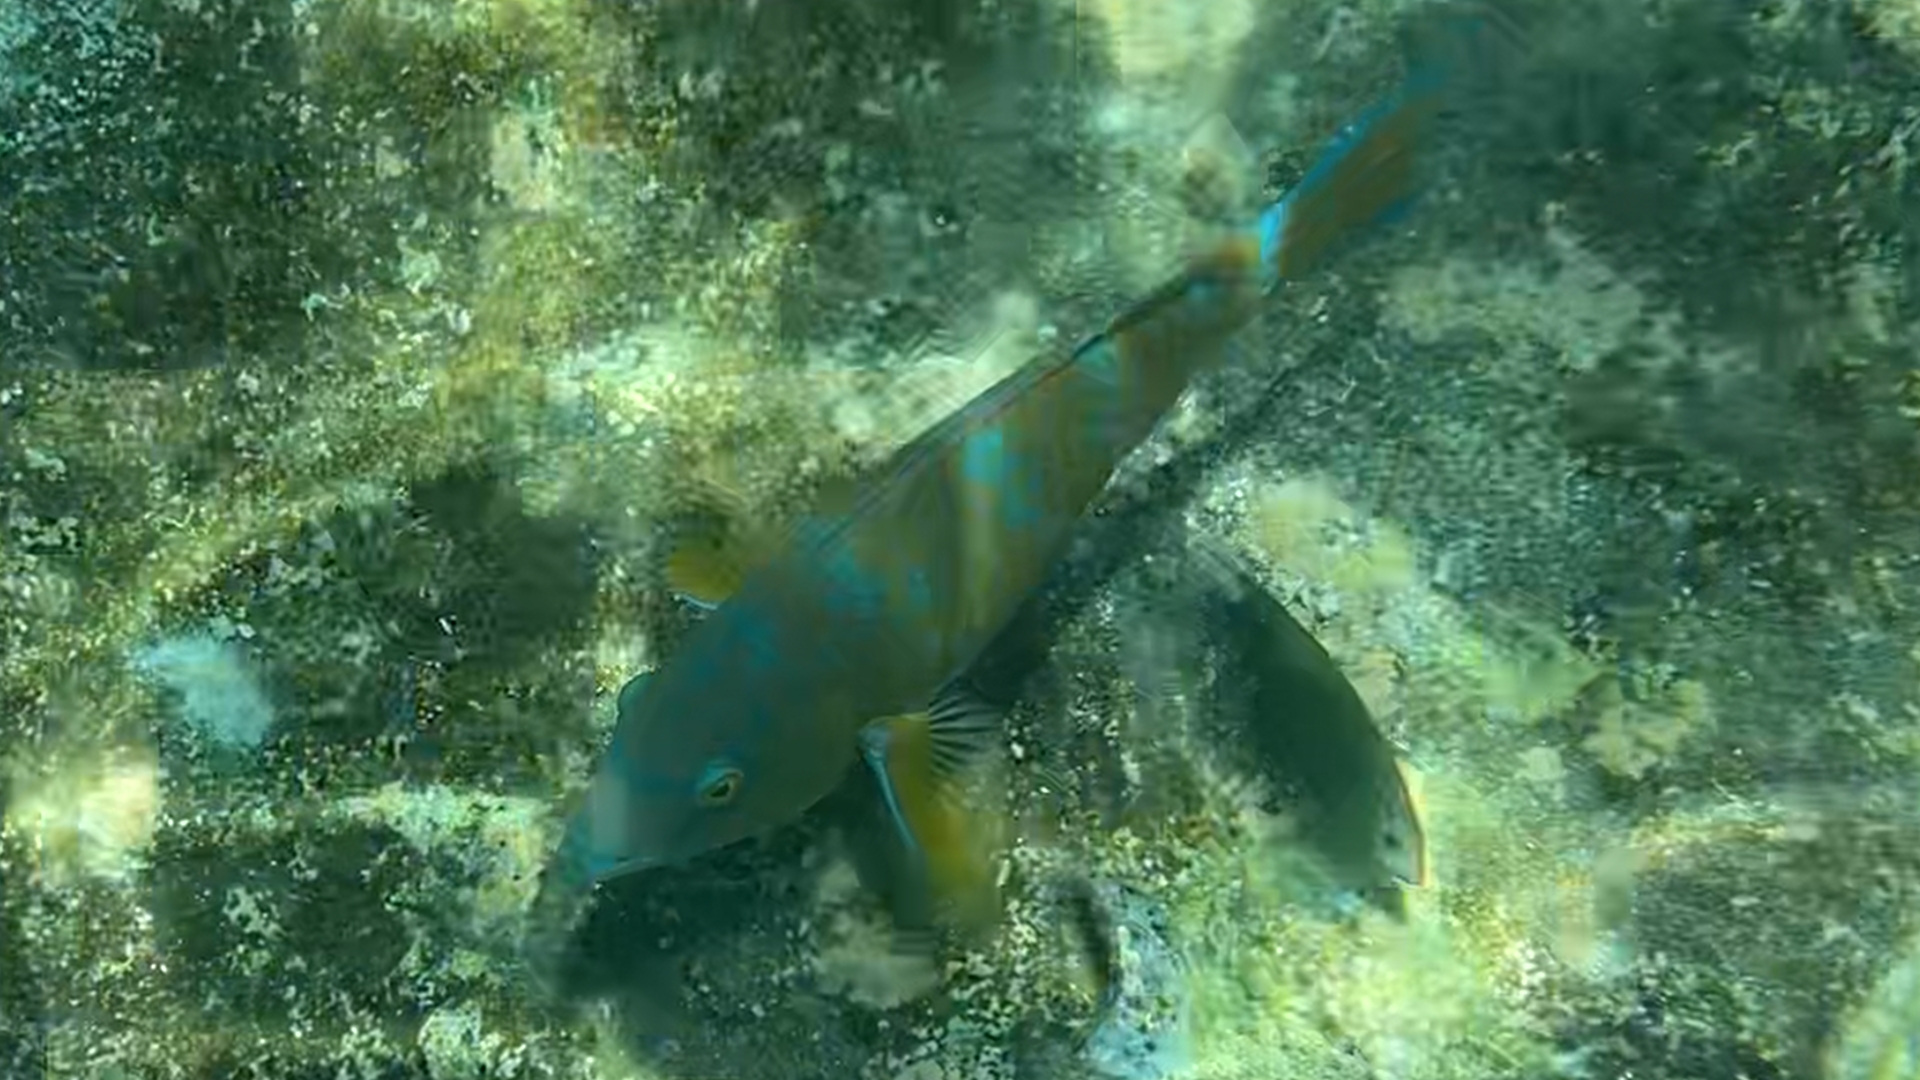
Scarus ghobban (Blue-barred Parrotfish)